Bluetooth Low Energy beacon

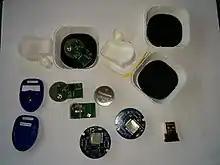
An assortment of iBeacons from different vendors

Bluetooth beacons operate using the Bluetooth 4.0 Low Energy standard so battery powered devices are possible. Battery life of devices varies depending on manufacturer. The Bluetooth LE protocol is significantly more power efficient than Bluetooth Classic. Several chipsets makers, including Texas Instruments and Nordic Semiconductor now supply chipsets optimized for iBeacon use. Power consumption depends on iBeacon configuration parameters of advertising interval and transmit power. Battery life can range between 1–48 months. Apple's recommended setting of 100 ms advertising interval with a coin cell battery provides for 1–3 months of life, which increases to 2–3 years as advertising interval is increased to 900 ms.